Opanak

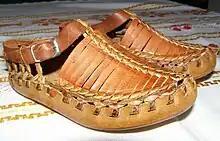
"Opanci" with flat end, from North Macedonia

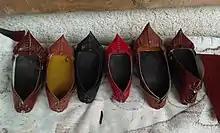
"Opinca" from Romania

Opanci are traditional peasant shoes worn in Southeastern Europe (specifically Bosnia and Herzegovina, Bulgaria, Croatia, Montenegro, North Macedonia, Serbia, and also Romania and Albania). The attributes of the opanci (name in plural) are a construction of leather, lack of laces, durable, and various endings on toes. In Serbia, the design of the horn-like ending on toes indicates the region of origin, though this specific design is not exclusive to Serbia. The opanci are also considered as the traditional peasant footwear for people in the Balkan region. In Bulgaria they are referred to as "tsarvuli".